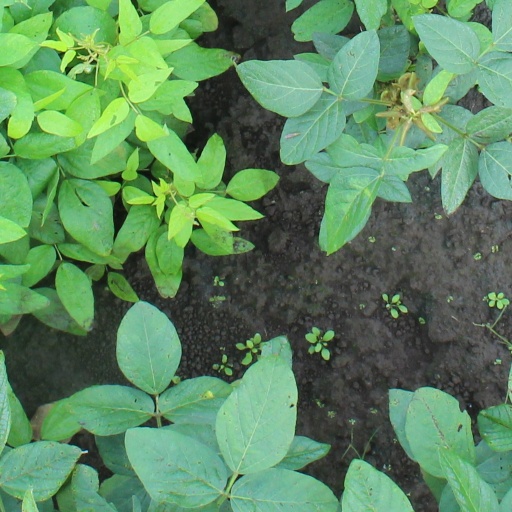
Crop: soybean